Oliver Wynne-Griffith

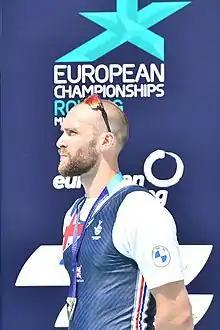
Wynne-Griffith in 2022

Oliver Henry Wynne-Griffith (born 29 May 1994) is a British rower.